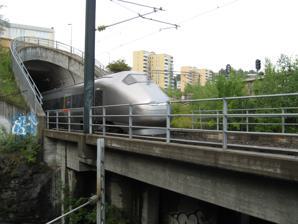
Building: Romerike Tunnel
Country: Norway
Year built: 1999
Norwegian railway tunnel Romerike Tunnel Flytoget Airport Express Train at Etterstad Overview Line Gardermoen Line Location Østmarka , Norway System Norwegian railways Start Etterstad End Lillestrøm Operation Opened 22 August 1999 Owner Bane NOR Operator Flytoget SJ SJ Norge Vy Vy Tåg Technical Line length 14.580 km (9.060 mi) No. of tracks Double Track gauge 1,435 mm ( 4 ft 8 + 1 ⁄ 2 in ) Electrified 15 kV  16.7 Hz AC Operating speed 210 km/h (130 mph) The Romerike Tunnel ( Norwegian : Romeriksporten ) is a 14.580-kilometre (9.060 mi) railway tunnel in Norway between Oslo and Lillestrøm . It is the second longest railway tunnel in Norway after the Blix Tunnel opened in 2022, and forms the first section of the Gardermoen Line . It is double track and electrified , permitting speeds of 210 kilometres per hour (130 mph). Construction started in 1994, with plans to open with the rest of the Gardermoen Line and Oslo Airport, Gardermoen on 8 October 1998. Due to serious leakage from Lutvann and several other lakes, it did not open until 22 August 1999. The leaks increased the cost of the tunnel from 0.5 billion kr to NOK 1.8 billion. The main contractor was Scandinavian Rock Group. The tunnel was originally owned by NSB Gardermobanen , then the Norwegian National Rail Administration , and now owned by Bane NOR . The tunnel allows long-distance, regional and Flytoget Airport Express Trains to bypass the old Hoved Line , reducing journey times between Oslo and Lillestrøm from 29 to 12 minutes. Background Main article: Gardermoen Line The tunnel was constructed as part of the high-speed Gardermoen Line which runs from Oslo to Eidsvoll via Oslo Airport, Gardermoen. The tunnel makes up most of the 18-kilometre (11 mi) section between Oslo Central Station and Lillestrøm Station and was built to bypass the meandering Trunk Line which dates from 1854. Despite the older line being double track, capacity had reached its limit due to a combination of some trains making many stops and others none until Lillestrøm. The Romerike Tunnel would also be straighter and allow higher through speeds, decreasing travel time from 29 to 12 minutes. The decision to build the Gardermoen Line and Romerike Tunnel was taken by the Norwegian Parliament on 8 October 1992, with the opening planned for six years later on 8 October 1998. An alternative airport site to Gardermoen was proposed at Hurum , south-west of Oslo. Had Hurum been chosen, the Gardermoen Line would not have been necessary for the airport express train, but the planning documents recommended that construction still proceed to ease traffic congestion north of Oslo. The tunnel is used by all trains on the Gardermoen Line, including the Flytoget airport express, and the regional and express trains which continue via the Dovre Line . Local trains on the Hoved Line and Kongsvinger Line to the north also use the tunnel. Use of the Hoved Line is limited to freight trains and commuter trains which make stops along the route. Construction Construction started in August 1994, after a tender had been won by Scandinavian Rock Group (SRG), a collaboration between Målselv Anlegg, Nor Entreprenør and Peab . The original contract price was NOK 541 million. An average of 388 man-years were expended during construction, and the work involved the removal of 1.62 million tonnes of rock. There were three excavation points (headings), located at Bryn , Starveien on the Oslo–Lørenskog border, and at Stalsberg, outside Lillestrøm. The tunnel is 14.580 kilometres (9.060 mi) long with a 105 m 2 (1,130 sq ft) cross-section, making it the longest tunnel in Norway when it opened, and the second longest since the opening of the Lærdal road tunnel . It allows speeds of 210 km/h (130 mph), with a slope of 0.2–0.4% slanting upwards towards Lillestrøm. This provides a natural updraft in the direction of Lillestrøm, but a horizontal ventilation system was needed to work in the opposite direction. This is supplemented with vertical ventilation shafts at Bryn and Starveien. The tunnel is between 6 metres (20 ft) and 120 metres (390 ft) below ground, being at its deepest in the vicinity of Bryn. Trains using the tunnel must be capable of a minimum speed of 160 kilometres per hour (99 mph). The tunnel has overhead wires with 15 kV AC railway electrification ( 16 + 2 ⁄ 3 Hz ). Leakages Lake Lutvann was severely depleted by problems that arose during the construction of the tunnel. The tunnel needed to pass under Østmarka , a recreational area east of Oslo. The geology of this area is unstable, and was not ideal for tunnel boring. Pressure for its completion to coincide with the opening of the new airport resulted in tunnel excavation proceeding at maximum speed, without adequate measures to exclude water, which resulted in leaks. Houses above the route of the tunnel in Hellerud were damaged and the water levels of many lakes in Østmarka were reduced,  including lakes Lutvann and Nordre Puttjern . After the damage was discovered on 3 February 1997, legal actions were initiated by the Norwegian Water Resources and Energy Directorate requiring remedial measures to halt the leakage. At its worst, the rate of leakage into the tunnel was 3,000 litres (660 imp gal; 790 US gal) of water per minute. The Rhoca-Gil proprietary sealant process was used to stop the leaks. On investigation, Rhoca-Gil was revealed to contain a toxic substance called acrylamide , which caused health problems for the tunnel workers. The removal of Rhoca-Gil and its replacement with concrete resulted in additional delays. In addition, an extensive permanent pumping system was installed to restore and maintain lake levels in Østmarka. Curing the leaks and cleaning up the contamination delayed the tunnel's completion by a year, and it was finally opened on 22 August 1999. The entire process was further complicated by conflicts between NSB Gardermobanen and the Scandinavian Rock Group. Retrospective surveys showed a lack of control and reporting procedures during the incidents, which should have been addressed in 1995, but were never taken seriously. Compensation was paid for approximately 60 houses which were damaged as a result of tunnel construction. An evaluation by the Ministry of Transport and Communications showed that NOK 500 million was spent fixing the leaks, but the report claimed that this was to a large extent a waste of money, resulting from inefficient engineering procedures. The same report criticized the planning and organization of the construction of the entire railway. In total the extraordinary additional costs for the tunnel totaled NOK 1.3 billion. Delay When the new airport opened on 8 October 1998 the Flytoget airport express trains started operating immediately, as did the Gardermoen Line from Lillestrøm to the airport and onwards to Eidsvoll. Because the tunnel was not finished, trains were required to use the old Trunk Line from Oslo Central Station to Lillestrøm. After this diversion the express trains switched to the completed section of the new Gardermoen Line between Lillestrøm and Oslo Airport. Regular operations using the Romerike Tunnel started on 22 August 1999. See also Hallandsås Tunnel List of longest tunnels References